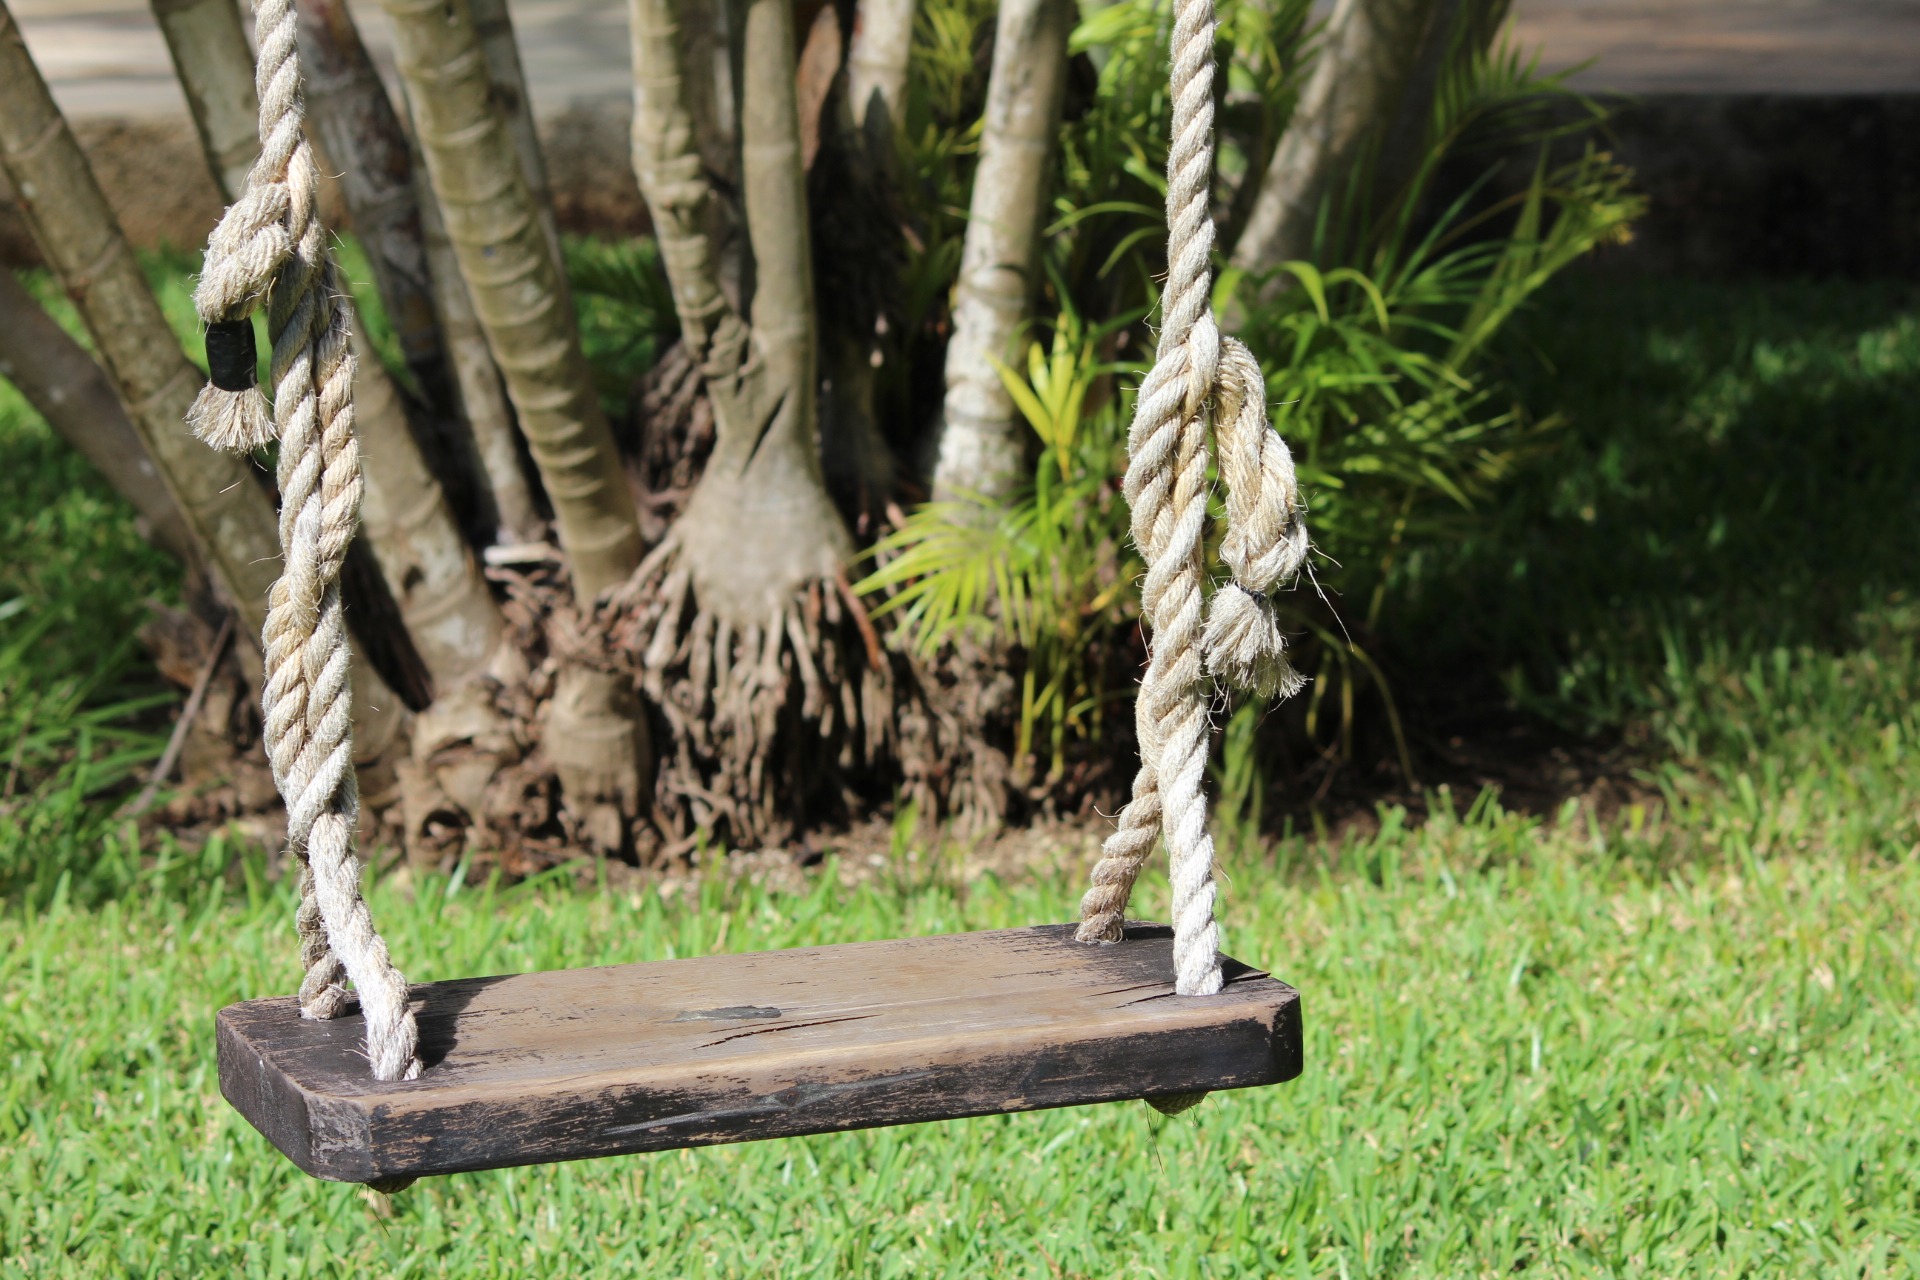
tree, plant, wood, trunk, garden, swing, mexico, yard, woody plant, arecales